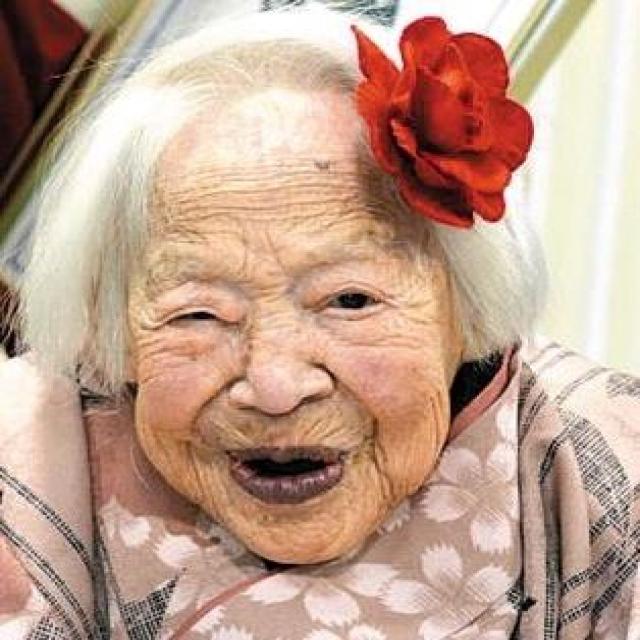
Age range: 65+